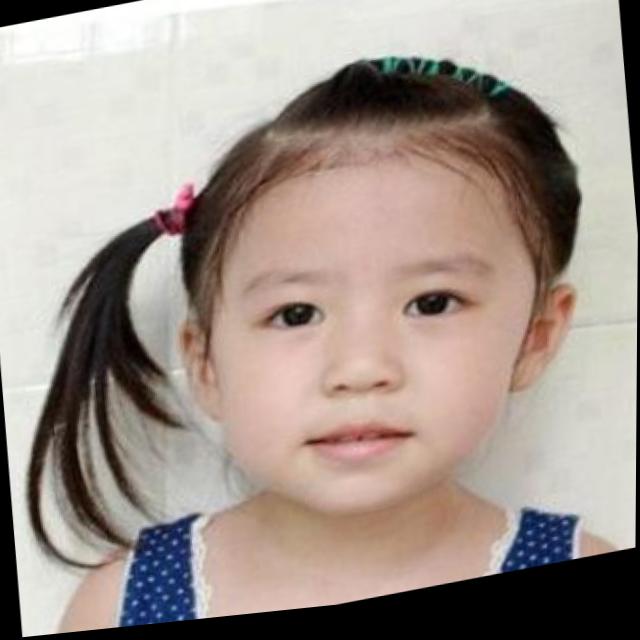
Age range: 0-12